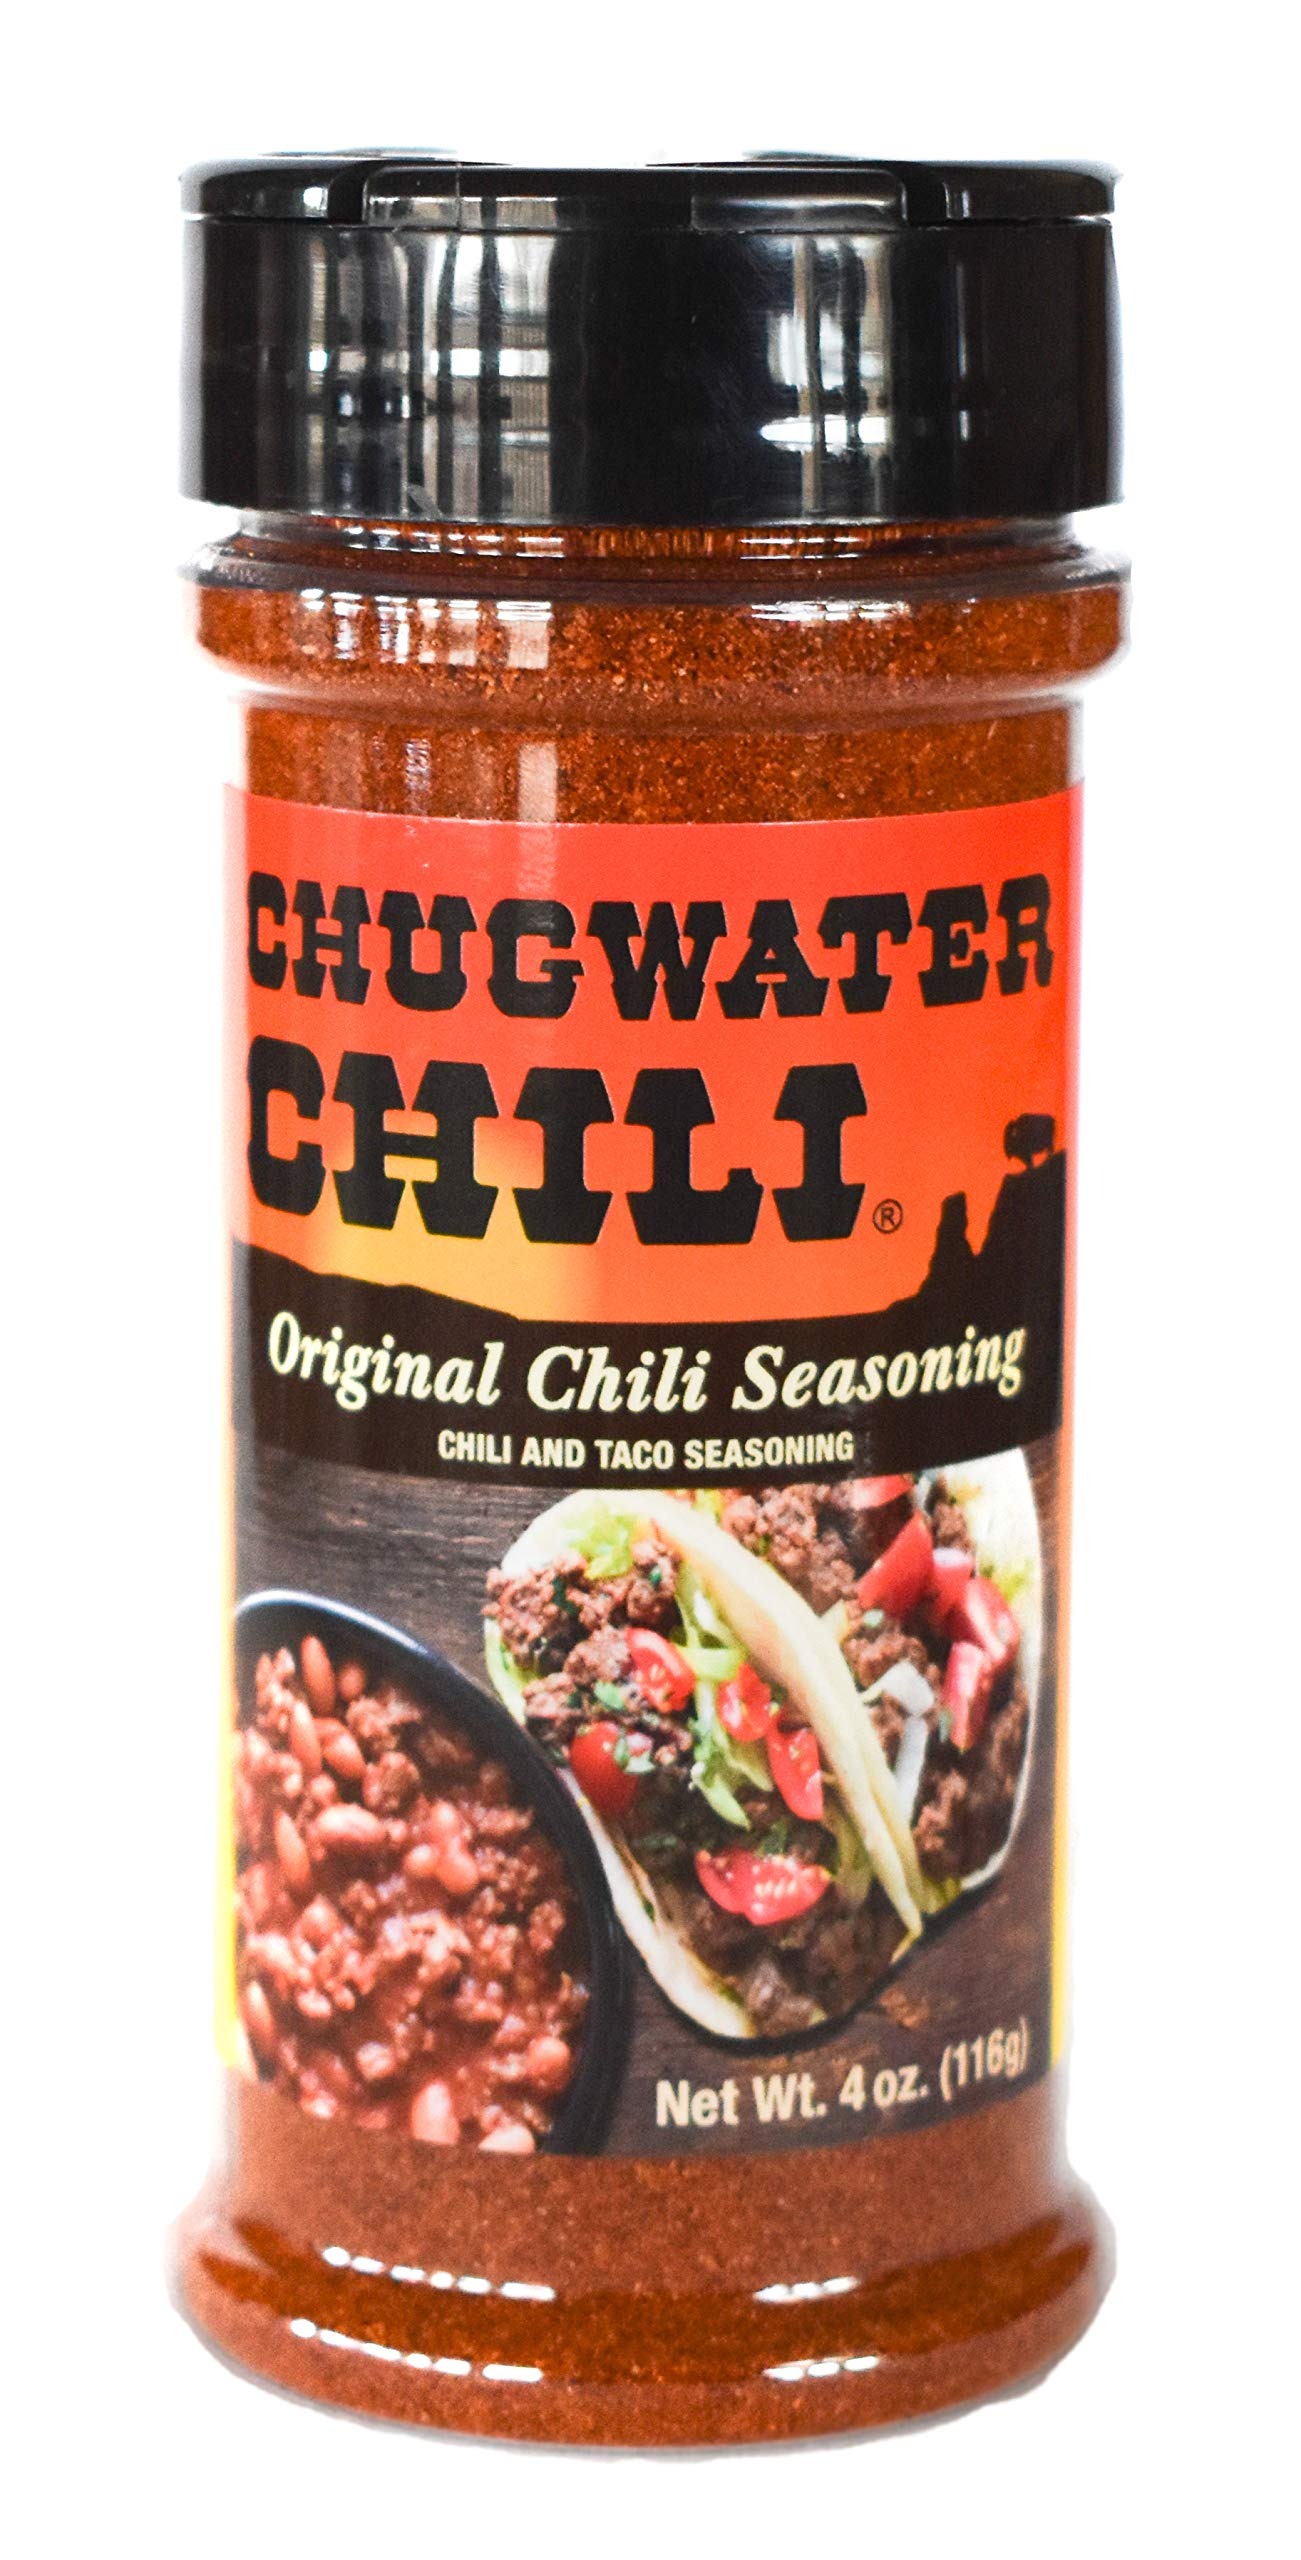
Item Name: Chugwater Chili | Gourmet Chili Seasoning Mix & Taco Seasoning | 4oz Bottle | Wyoming State Championship Chili Recipe | Secret Blend 12 Spices | All Natural, Gluten Free, No MSG & No Preservatives.
Bullet Point 1: STATE CHAMPIONSHIP CHUGWATER CHILI: What began as a top-secret recipe that claimed the “Wyoming State Championship Chili Recipe” is now Chugwater Chili, a world-renowned tradition since 1986.
Bullet Point 2: SECRET BLEND OF 12 SPICES: Our secret blend of 12 spices is packaged as a convenient chili powder that can be used for far more than just Chili.
Bullet Point 3: INGREDIENTS YOU CAN TRUST: All Natural, Gluten Free, No MSG or Preservatives & Proudly Made in the USA. What else could you ask for in an organic chili powder seasoning?
Bullet Point 4: SIMPLE & EASY TO USE: Just add three tablespoons of Chugwater Chili Gourmet Chili Blend and enjoy! Perfect for a slow cooker chili seasoning powder.
Bullet Point 5: PERFECT CHILI STARTER or CHILI SAUCE & MORE: This award winning chili seasoning is the perfect blend of spices that can be used as a chili base for hearty chilis, taco seasoning, burritos, enchiladas, meatballs, burger toppings, salads and other favorites. Create great-tasting combinations for everyday meals, tailgate parties, backyard BBQs and more.
Product Description: Chugwater Chili Gourmet Chili Blend is an award winning chili seasoning. Follow the recipe on the package to make a simple and easy batch of Chili. You can also use Chugwater Chili to season taco meat and many other recipes.
Value: 4.0
Unit: Ounce

Price: 17.55